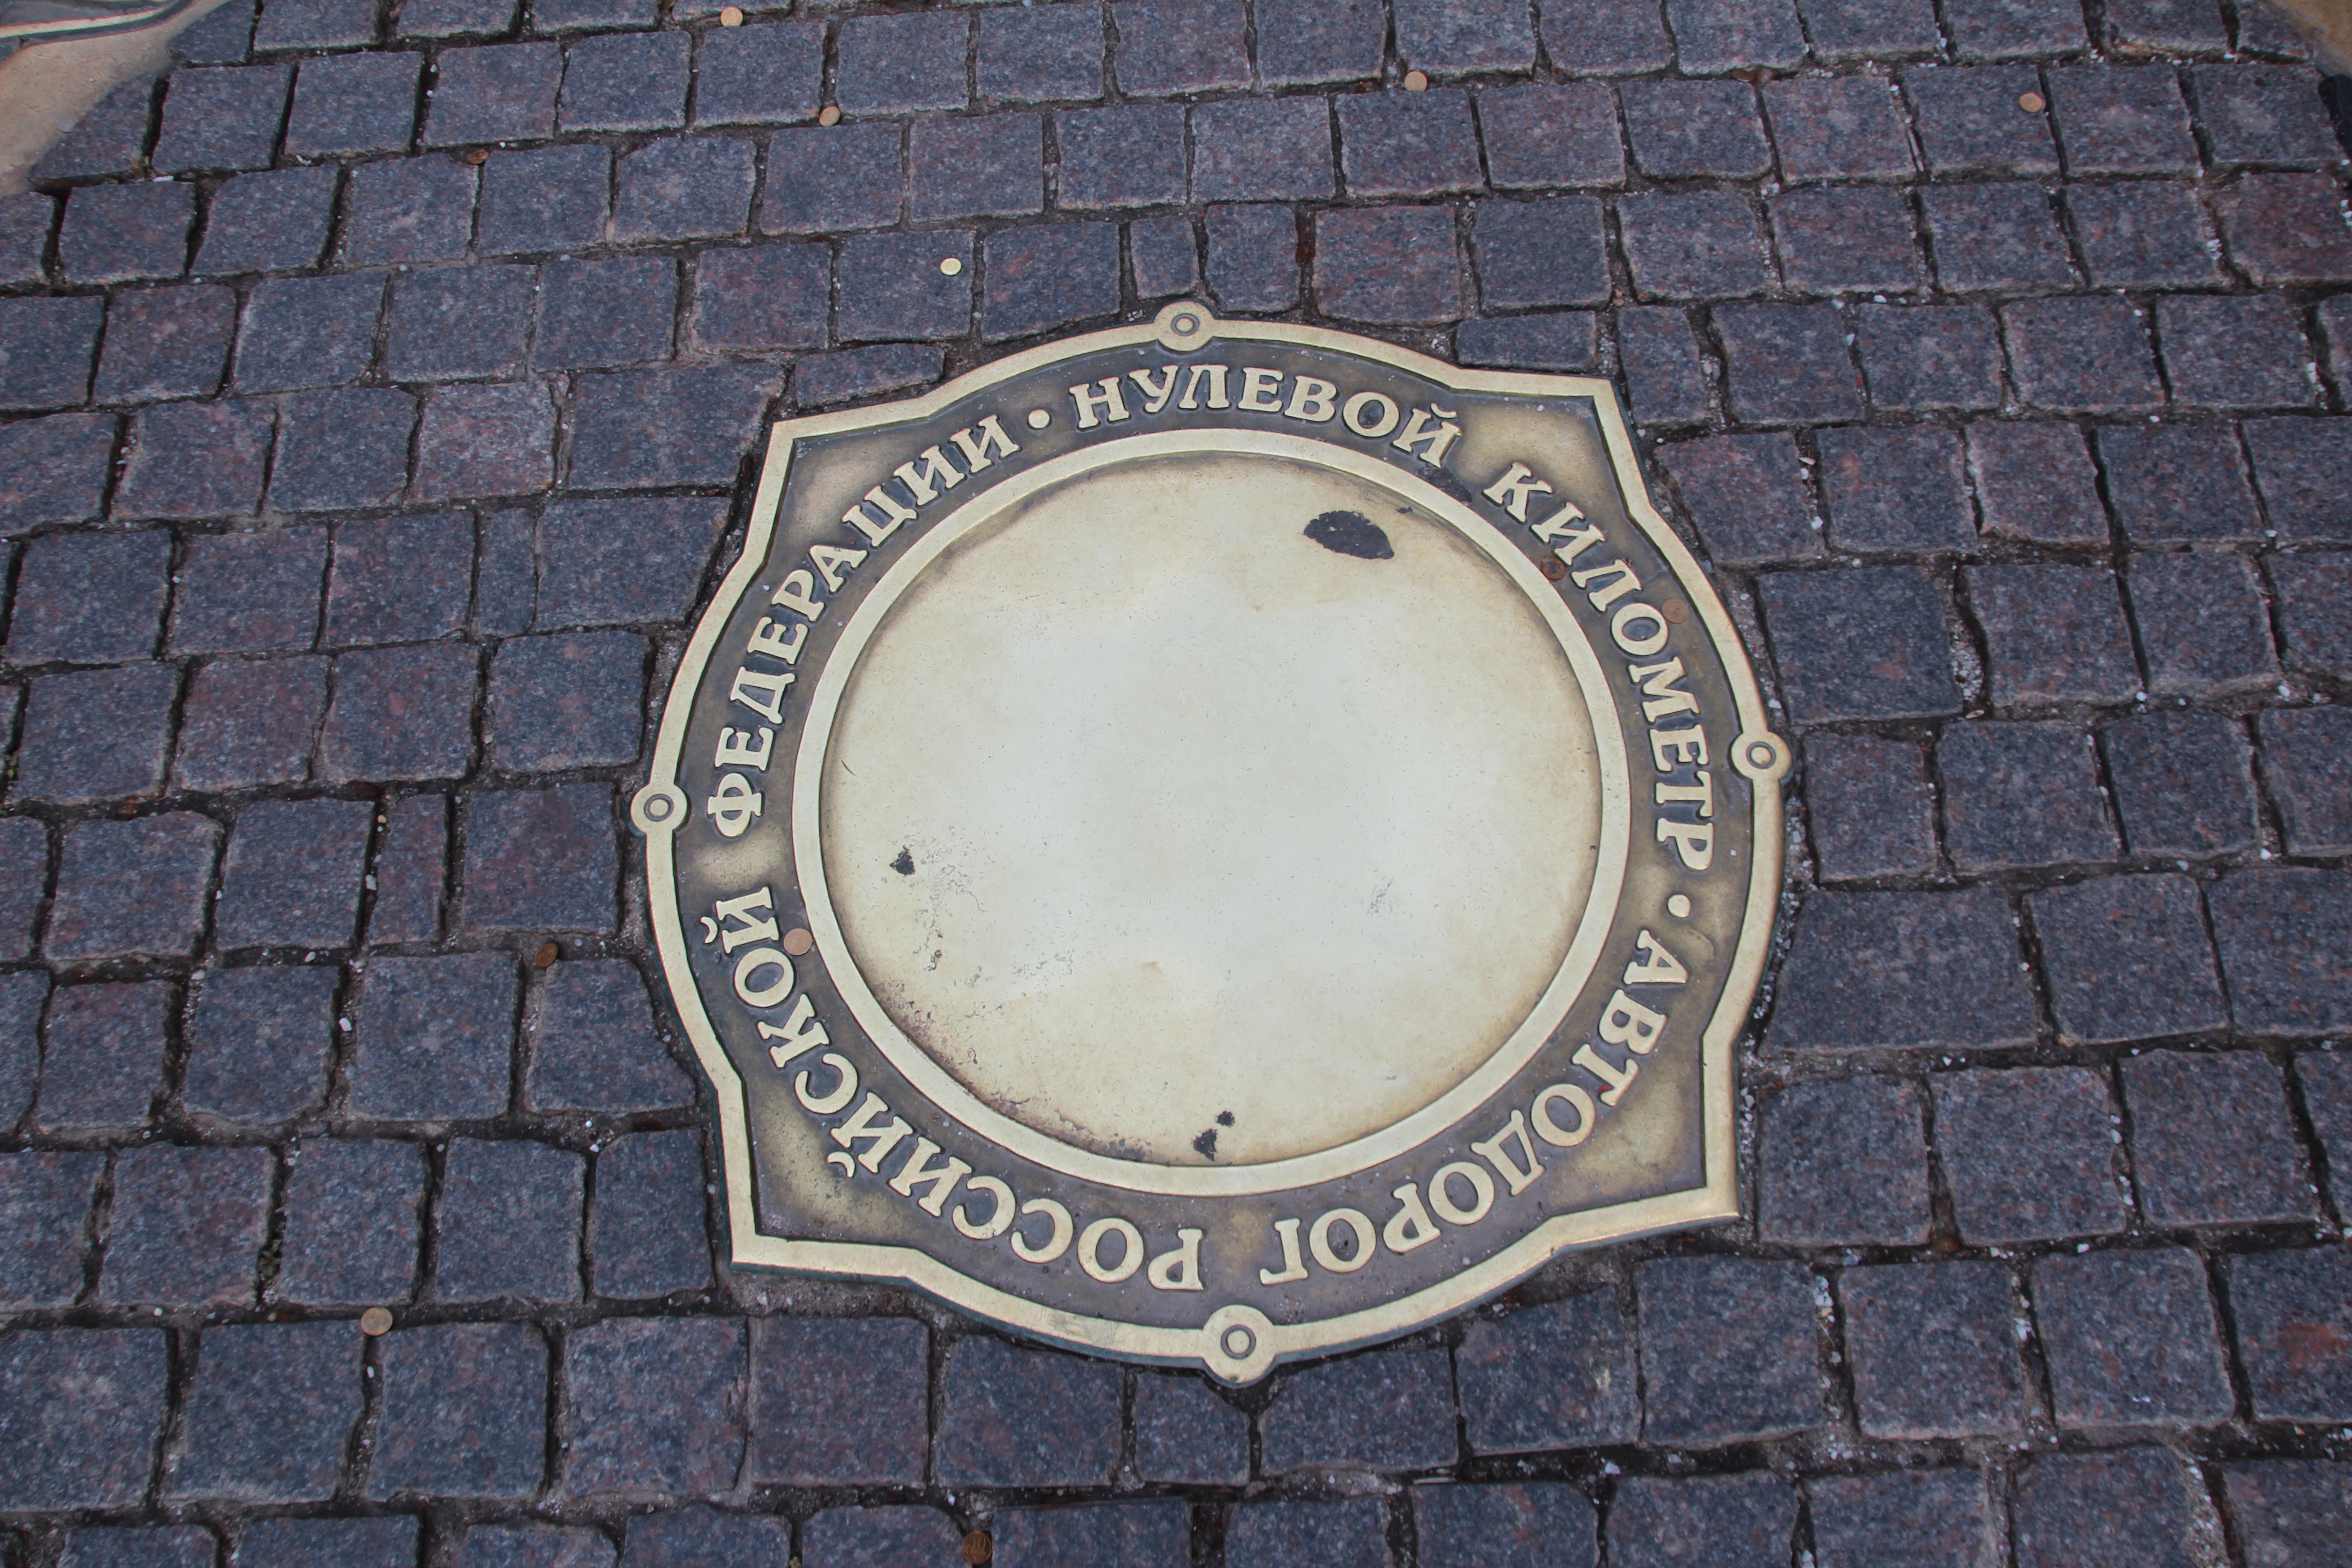
window, number, circle, manhole, moscow, shape, road surface, manhole cover, zero point, beginning of the road